Fort Ethan Allen (Arlington, Virginia)

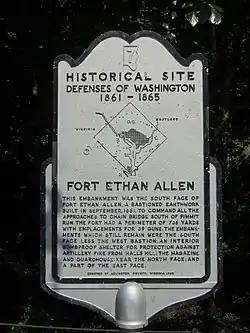
1965 historical marker at Fort Ethan Allen (2013)

The Union Army built Fort Ethan Allen in September 1861, shortly after the Army's rout at the First Battle of Bull Run (Manassas) in late July of that year. The fortification was a large bastion-style fort that was located in the County's highlands near the Potomac River.